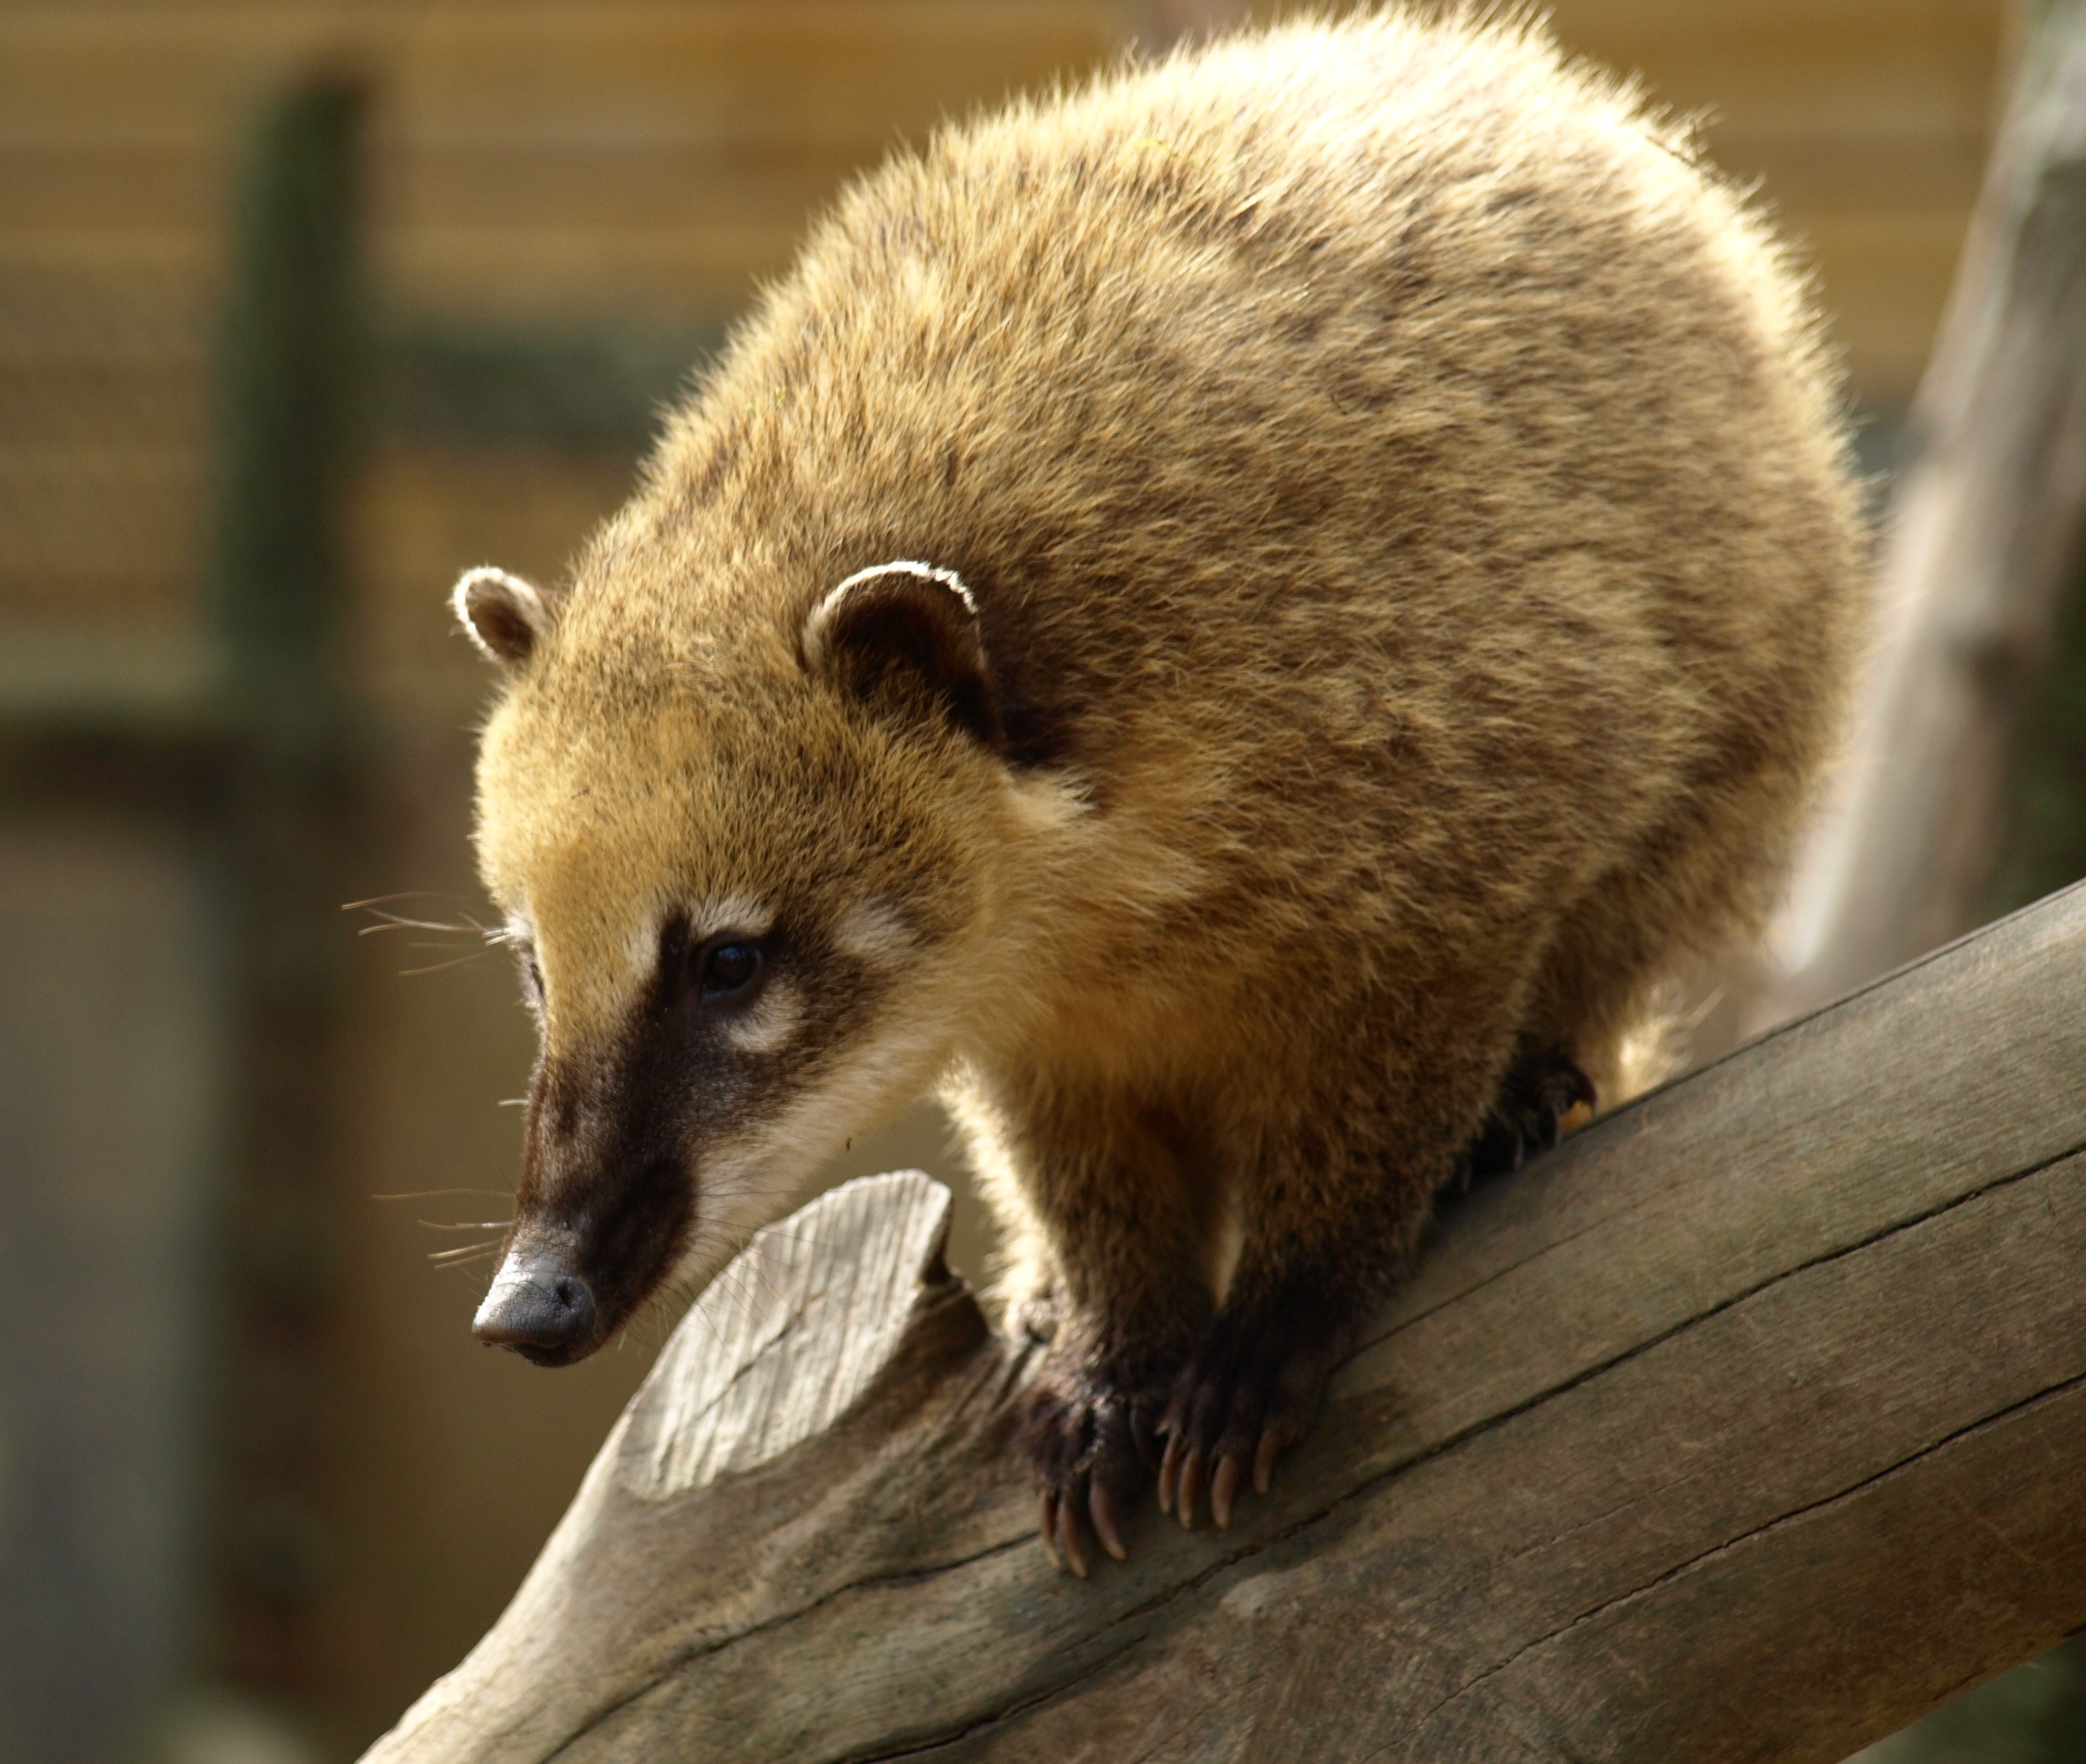
animal, bear, wildlife, mammal, fauna, whiskers, raccoon, vertebrate, creature, coati, procyon, procyonidae, viverridae, nasua